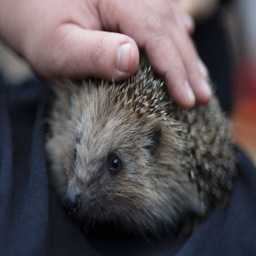
a young hedgehog with curiosity looks around